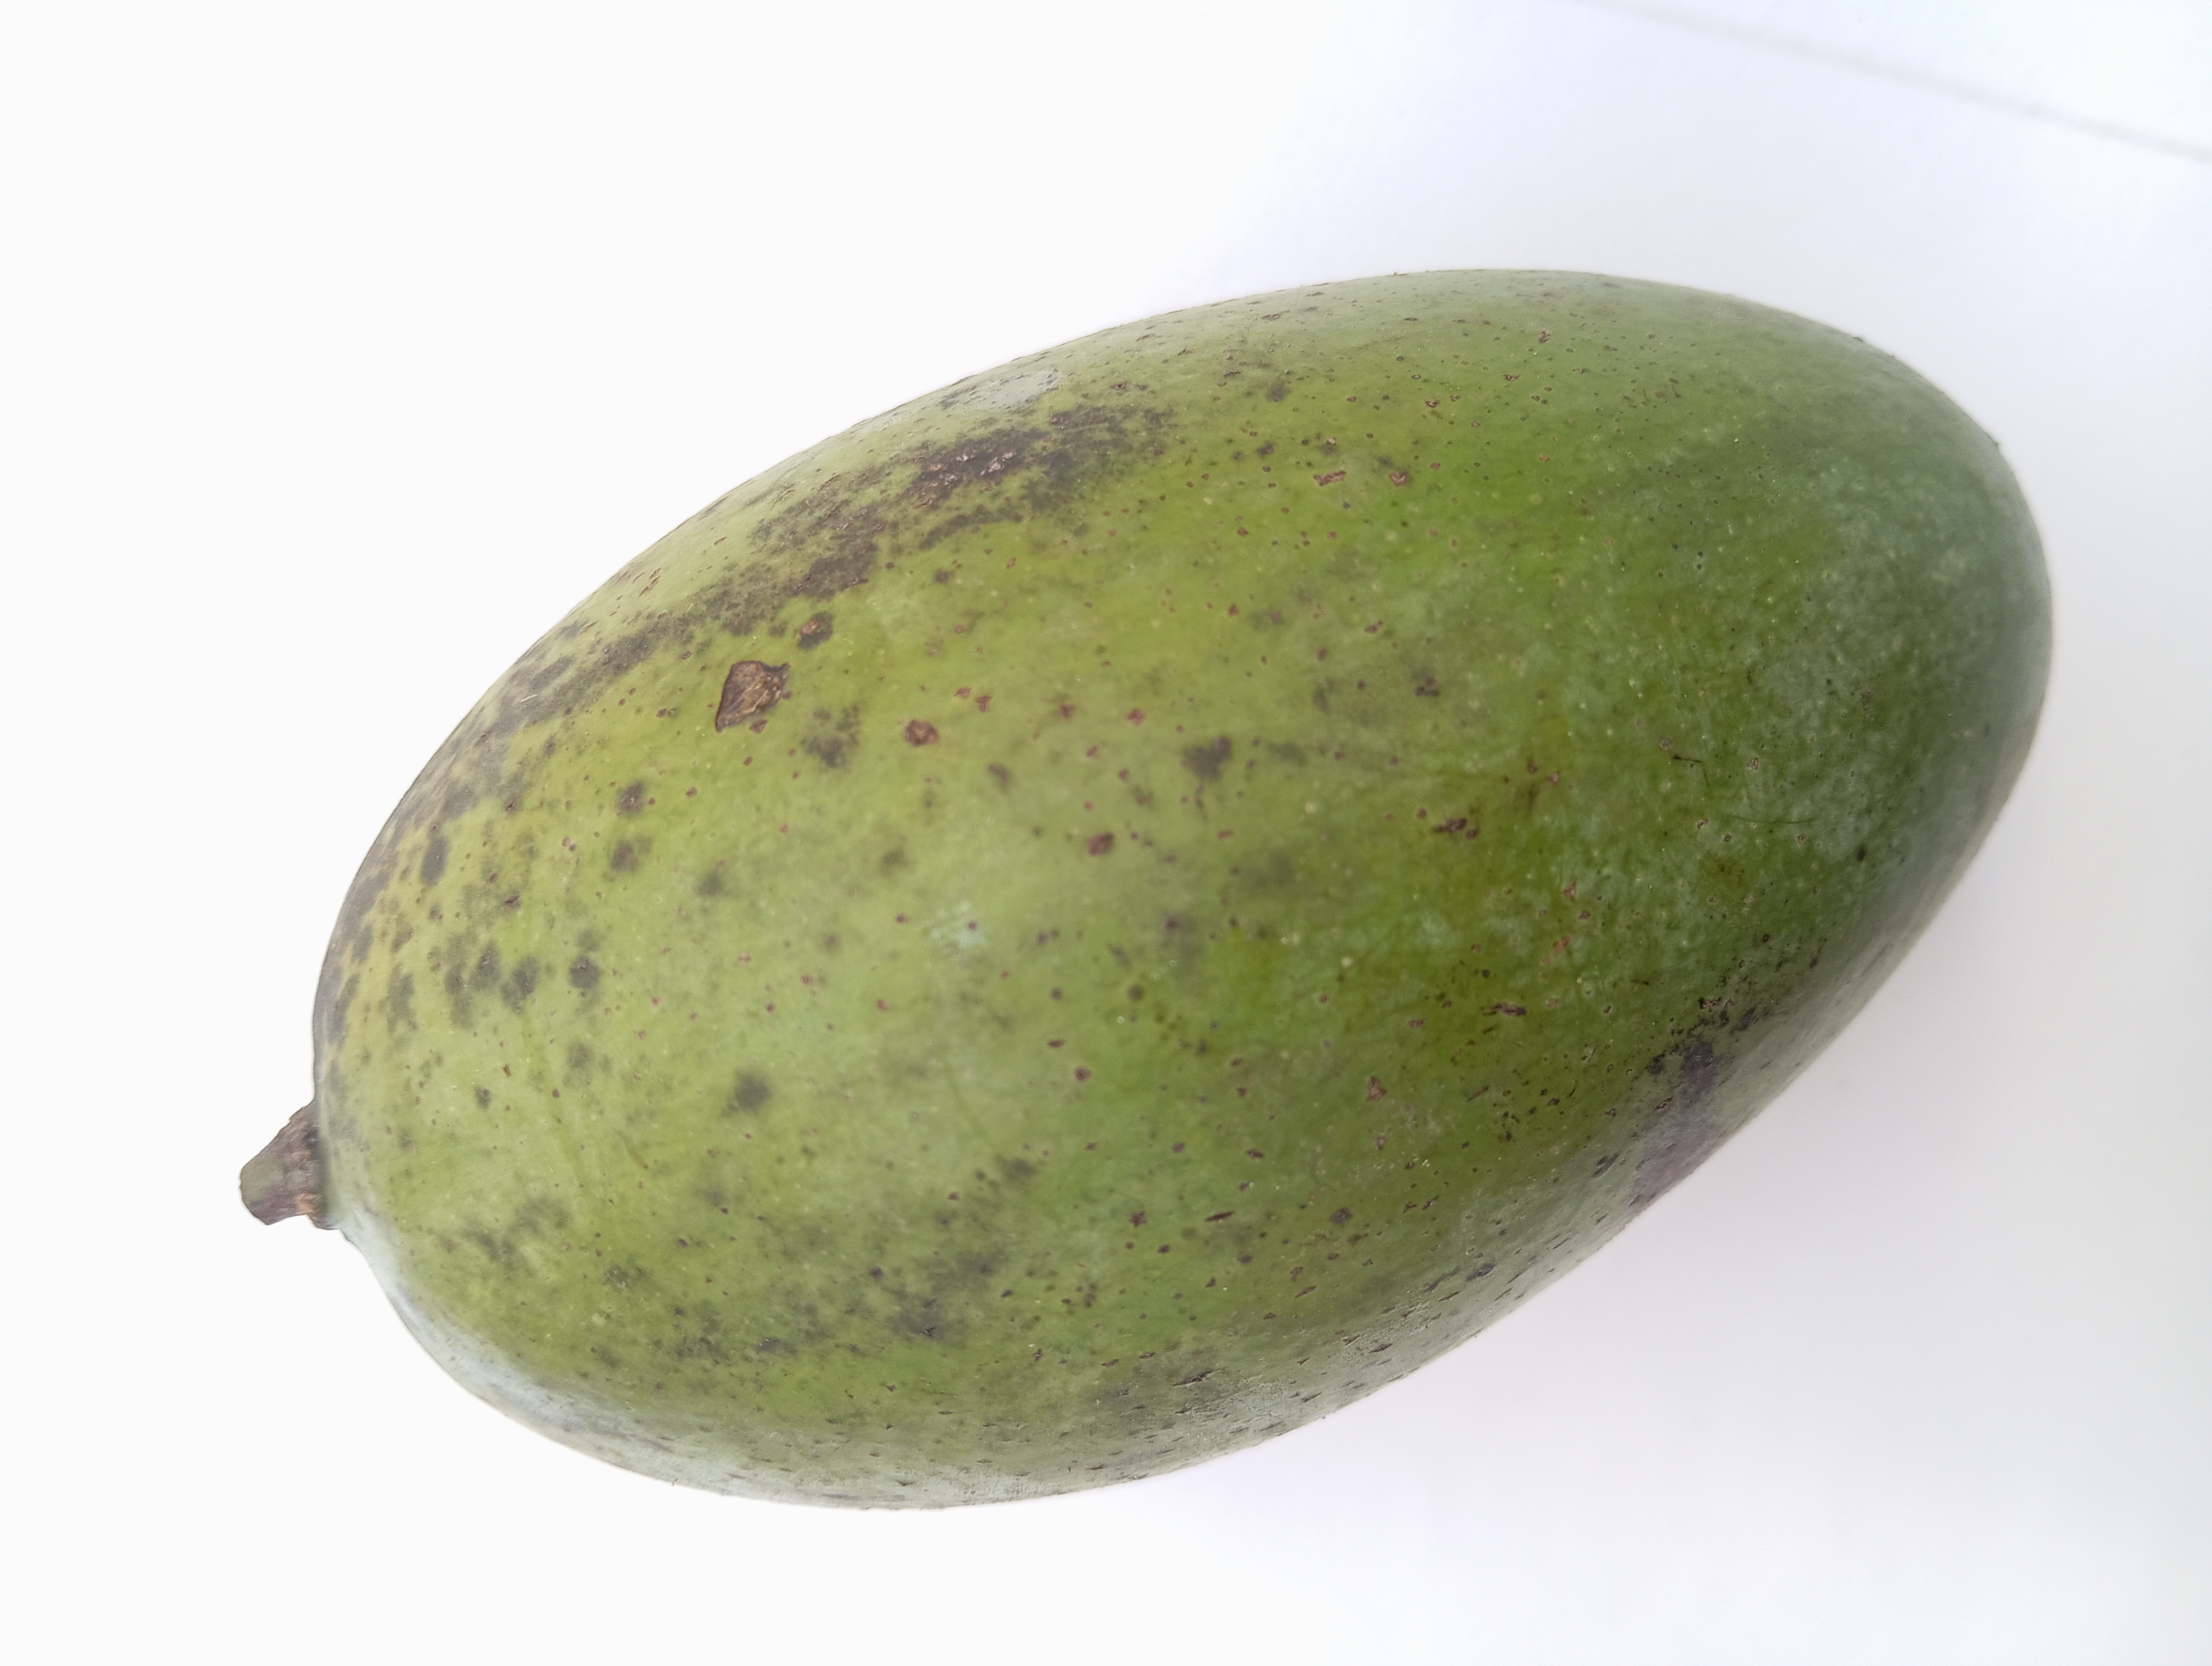
Mango variety: Amrapali